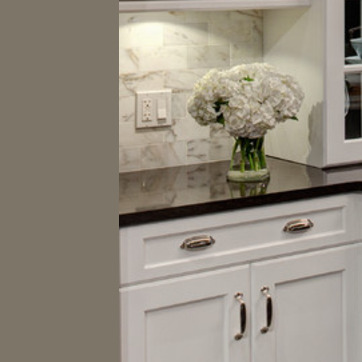
Material: polishedstone